Wrightwood Bungalow Historic District

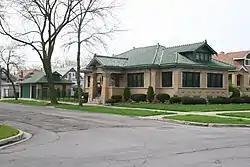

The Wrightwood Bungalow Historic District is a residential historic district encompassing the 4600 and 4700 blocks of Wrightwood Avenue in the Belmont Cragin neighborhood of Chicago, Illinois. The district includes 58 houses built between 1916 and 1926, 55 of which are Chicago bungalows. As homeownership became more accessible in early twentieth century Chicago, the bungalow became popular as an affordable home design, and tens of thousands of the houses were built throughout Chicago. Like many of Chicago's bungalow-heavy neighborhoods, both the district and the Belmont Cragin neighborhood in general saw little residential development before the bungalow boom; however, the area was much more industrial than most similar neighborhoods. While several developers built bungalows in the district, the Stolzner Construction Company built over half of them, including every bungalow on the 4600 block. The company's architect, Joseph Klafter, differentiated the bungalows by changing details such as their color, entrance position, and dormer design.